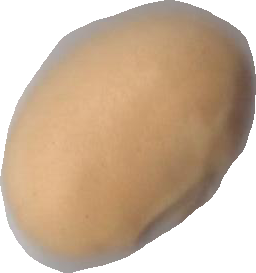
Variety: Dega